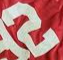
Number: 2